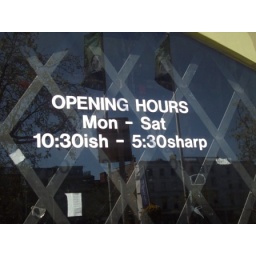
This sign was on the door of a music shop in Dublin to show the store hours.